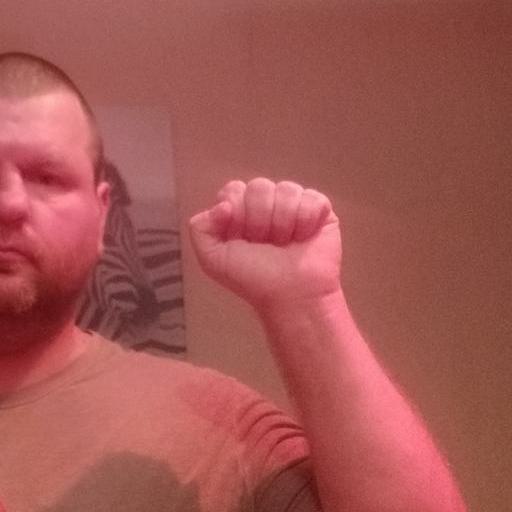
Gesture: fist